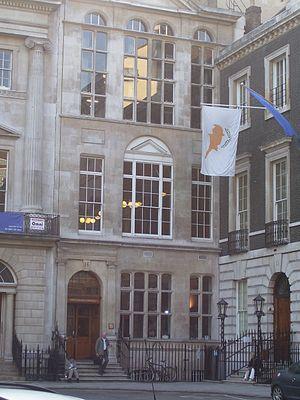
La London Library est une bibliothèque de prêt anglaise, fondée en 1841 par Thomas Carlyle. Son premier président fut le comte de Clarendon.